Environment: real
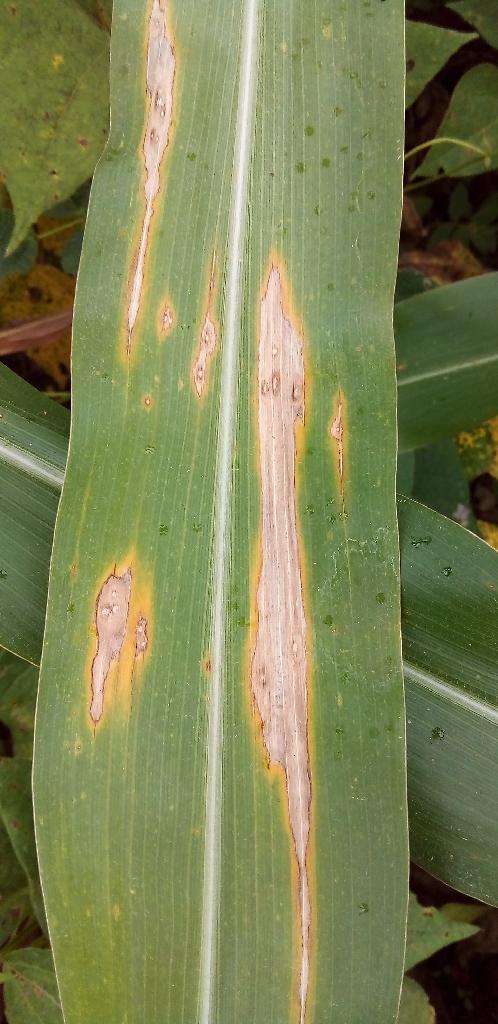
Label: northern_corn_leaf_blight